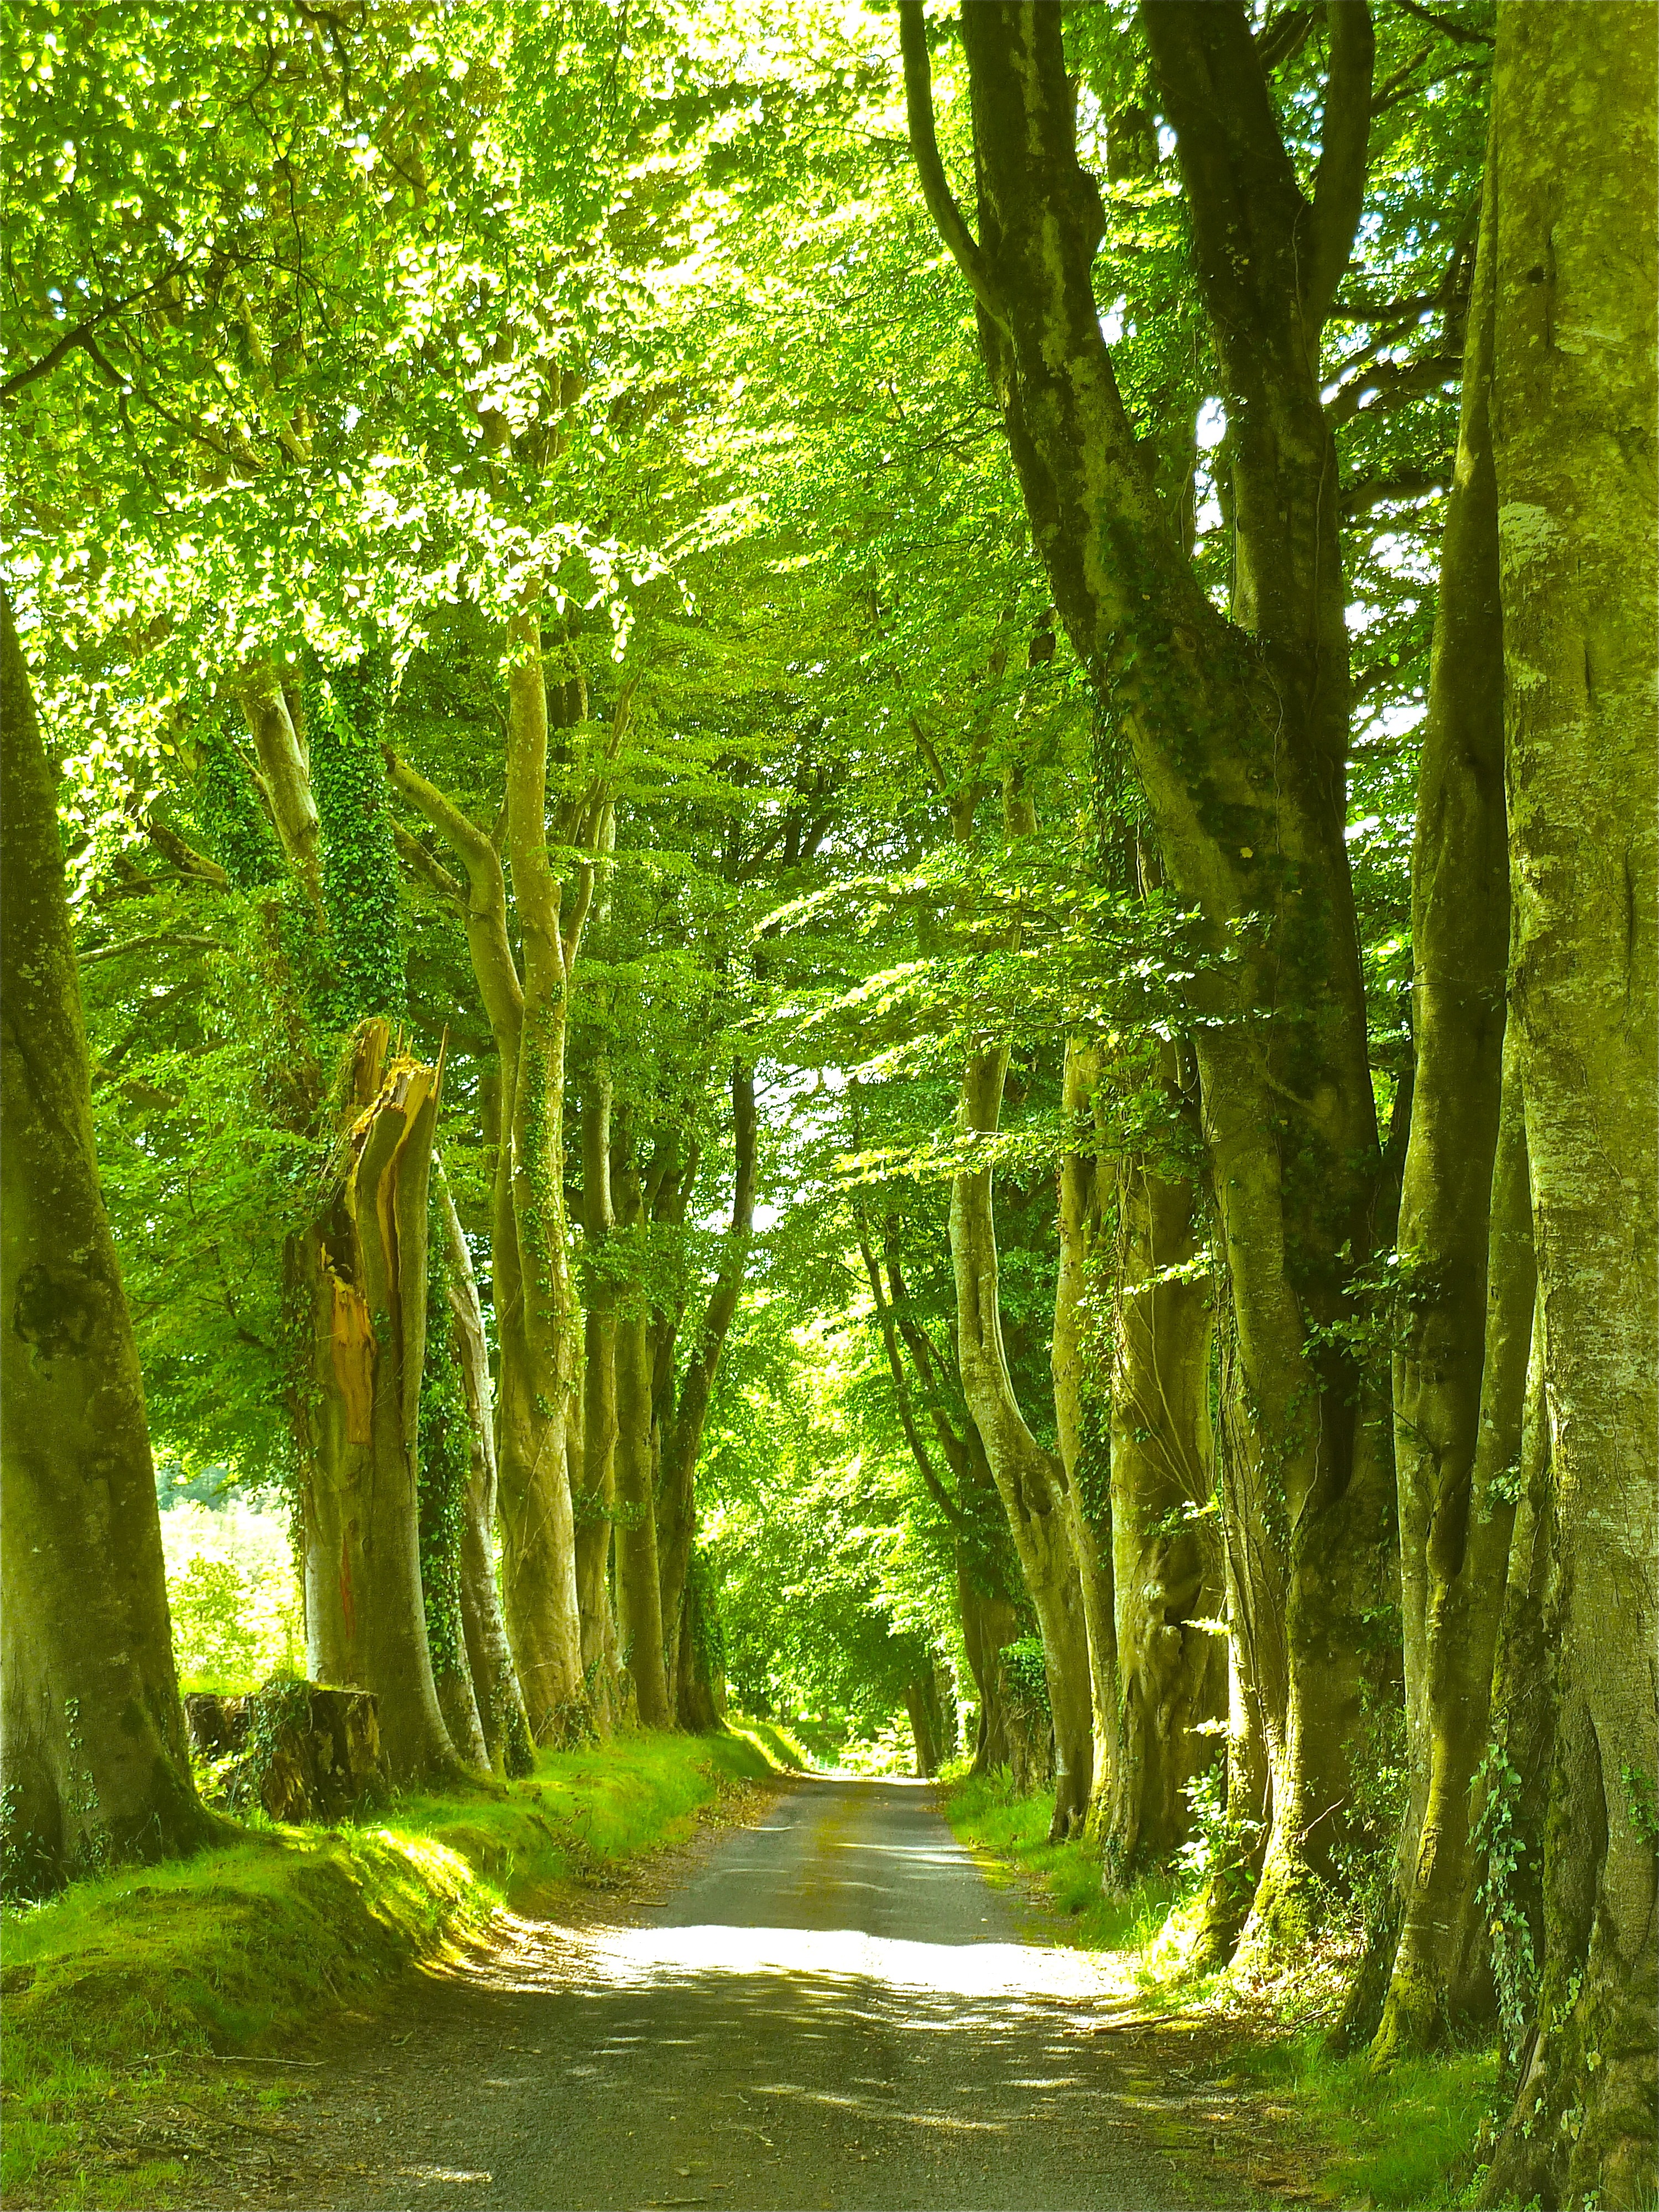
landscape, tree, nature, forest, branch, plant, road, meadow, countryside, sunlight, leaf, country, green, jungle, botany, season, trees, leaves, outside, vegetation, rainforest, deciduous, grove, woodland, habitat, ecosystem, colonnade, country style, biome, old growth forest, natural environment, woody plant, temperate broadleaf and mixed forest, temperate coniferous forest